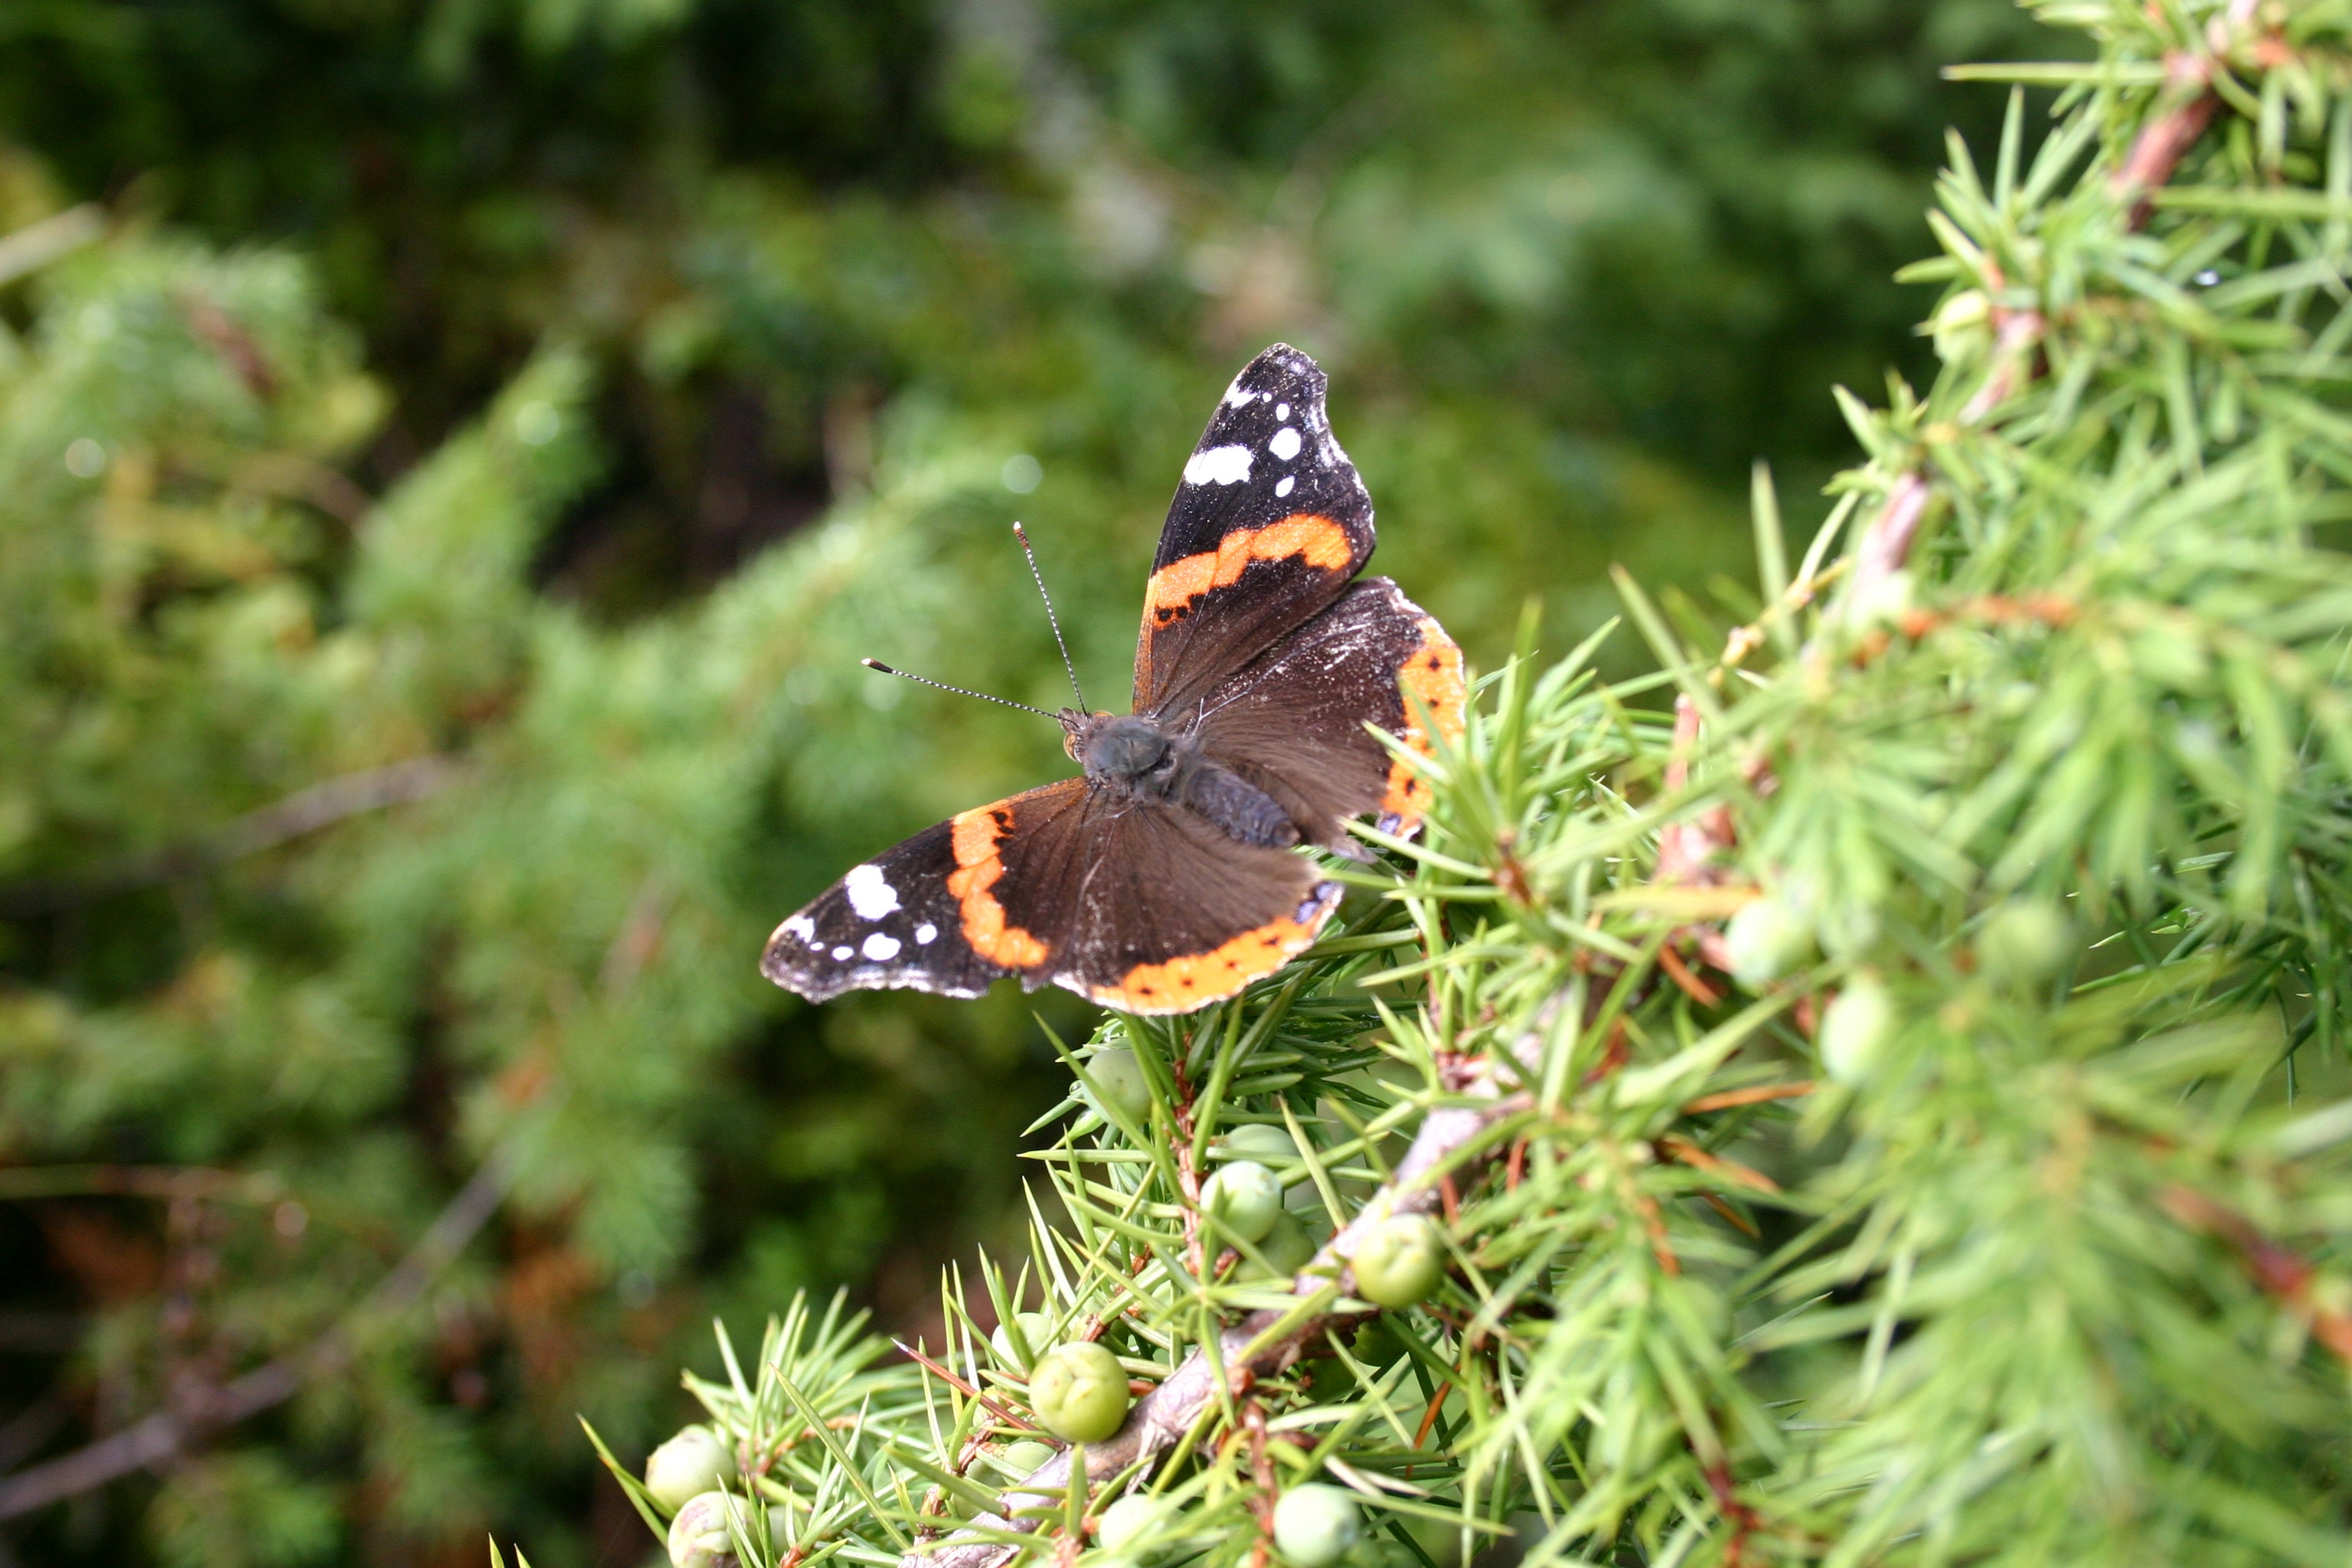
tree, nature, branch, bird, leaf, flower, summer, wildlife, insect, macro, botany, butterfly, flora, fauna, invertebrate, lepidoptera, moths and butterflies